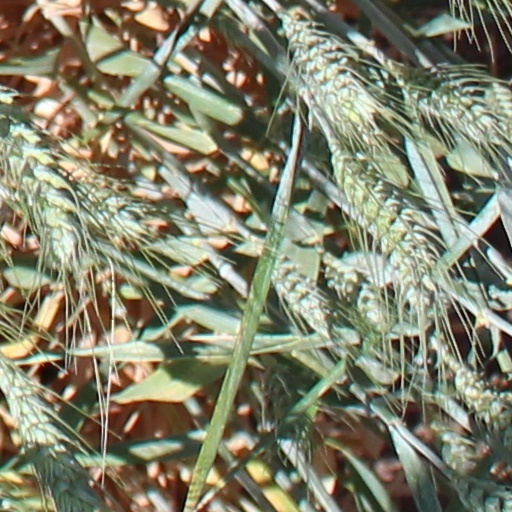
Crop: wheat